Mike DiMuro

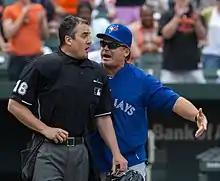
DiMuro in 2013

Michael Ryan DiMuro (born October 12, 1967) is a former umpire in Major League Baseball. In 1997, DiMuro briefly became the first American umpire to work in Japanese baseball.